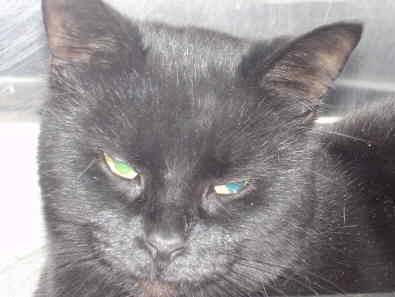
Label: cat